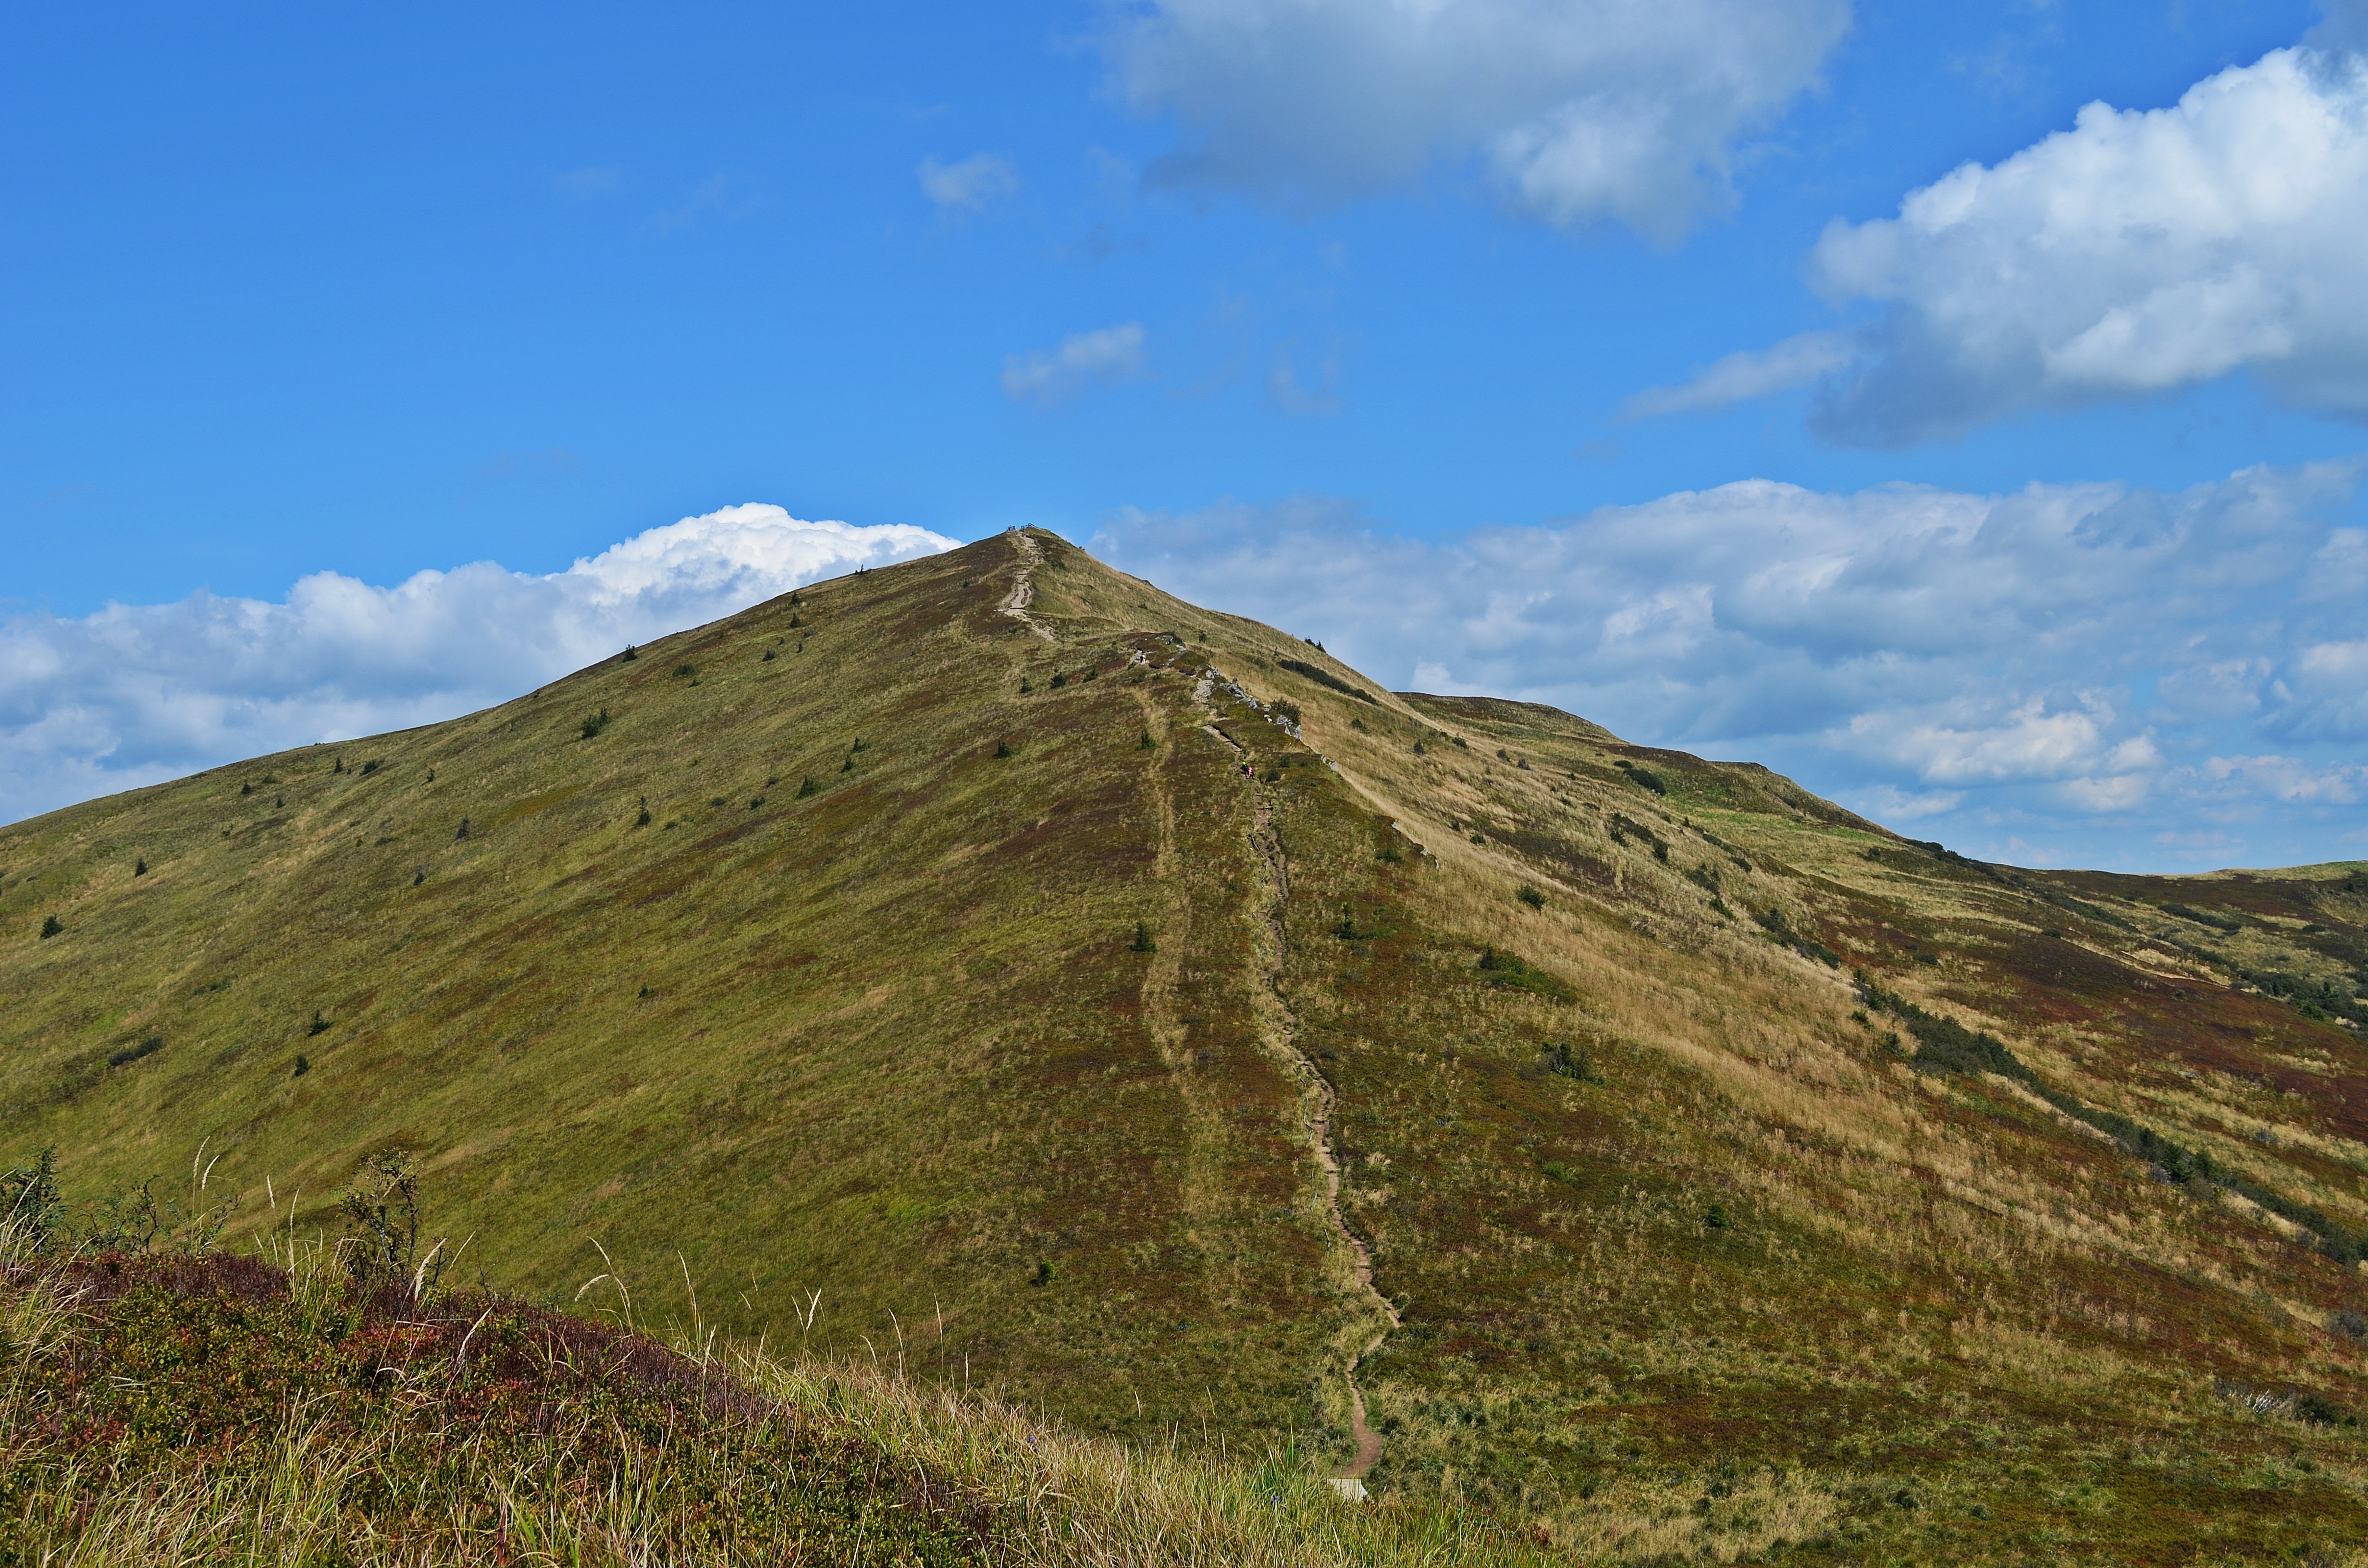
landscape, tree, nature, forest, mountain, sky, trail, meadow, prairie, hill, view, mountain range, panorama, travel, green, autumn, holiday, blue, colorful, tourism, highland, terrain, ridge, plain, summit, blue sky, top view, sunny, colors, holidays, mountains, grassland, badlands, poland, plateau, fell, loch, time of year, ecosystem, steppe, tops, the silence, peace of mind, landform, bieszczady, mountain pass, the horizon, geographical feature, mountainous landforms